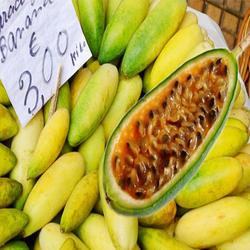
Label: Banana